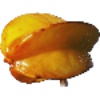
Label: Carambula 1